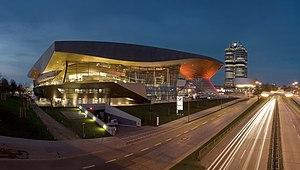
BMW Welt, réalisé par Coop Himmelb(l)au à Munich, Allemagne Türkçe: BMW AG'nin Münih'te bulunan BMW Welt (BMW Dünyası) adlı, müşteri odaklı hizmet sunmak amacıyla tasarlanmış, sergi, kongre ve pazarlama merkezinin gece görünümü. (Münih, Almanya)